Brian Green (game developer)

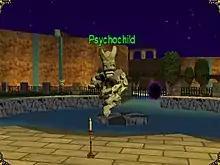
An in-game memorial statue to Psychochild in the game Meridian 59.

Brian "Psychochild" Green (1973 – 6 August 2020) was an American software engineer, game developer and game designer known for his work on one of the first 3D, MMORPG's in existence, "Meridian 59" (released 1996). Operated now by open source volunteers, the Meridian 59 servers continue operation after more than nearly twenty-five years.